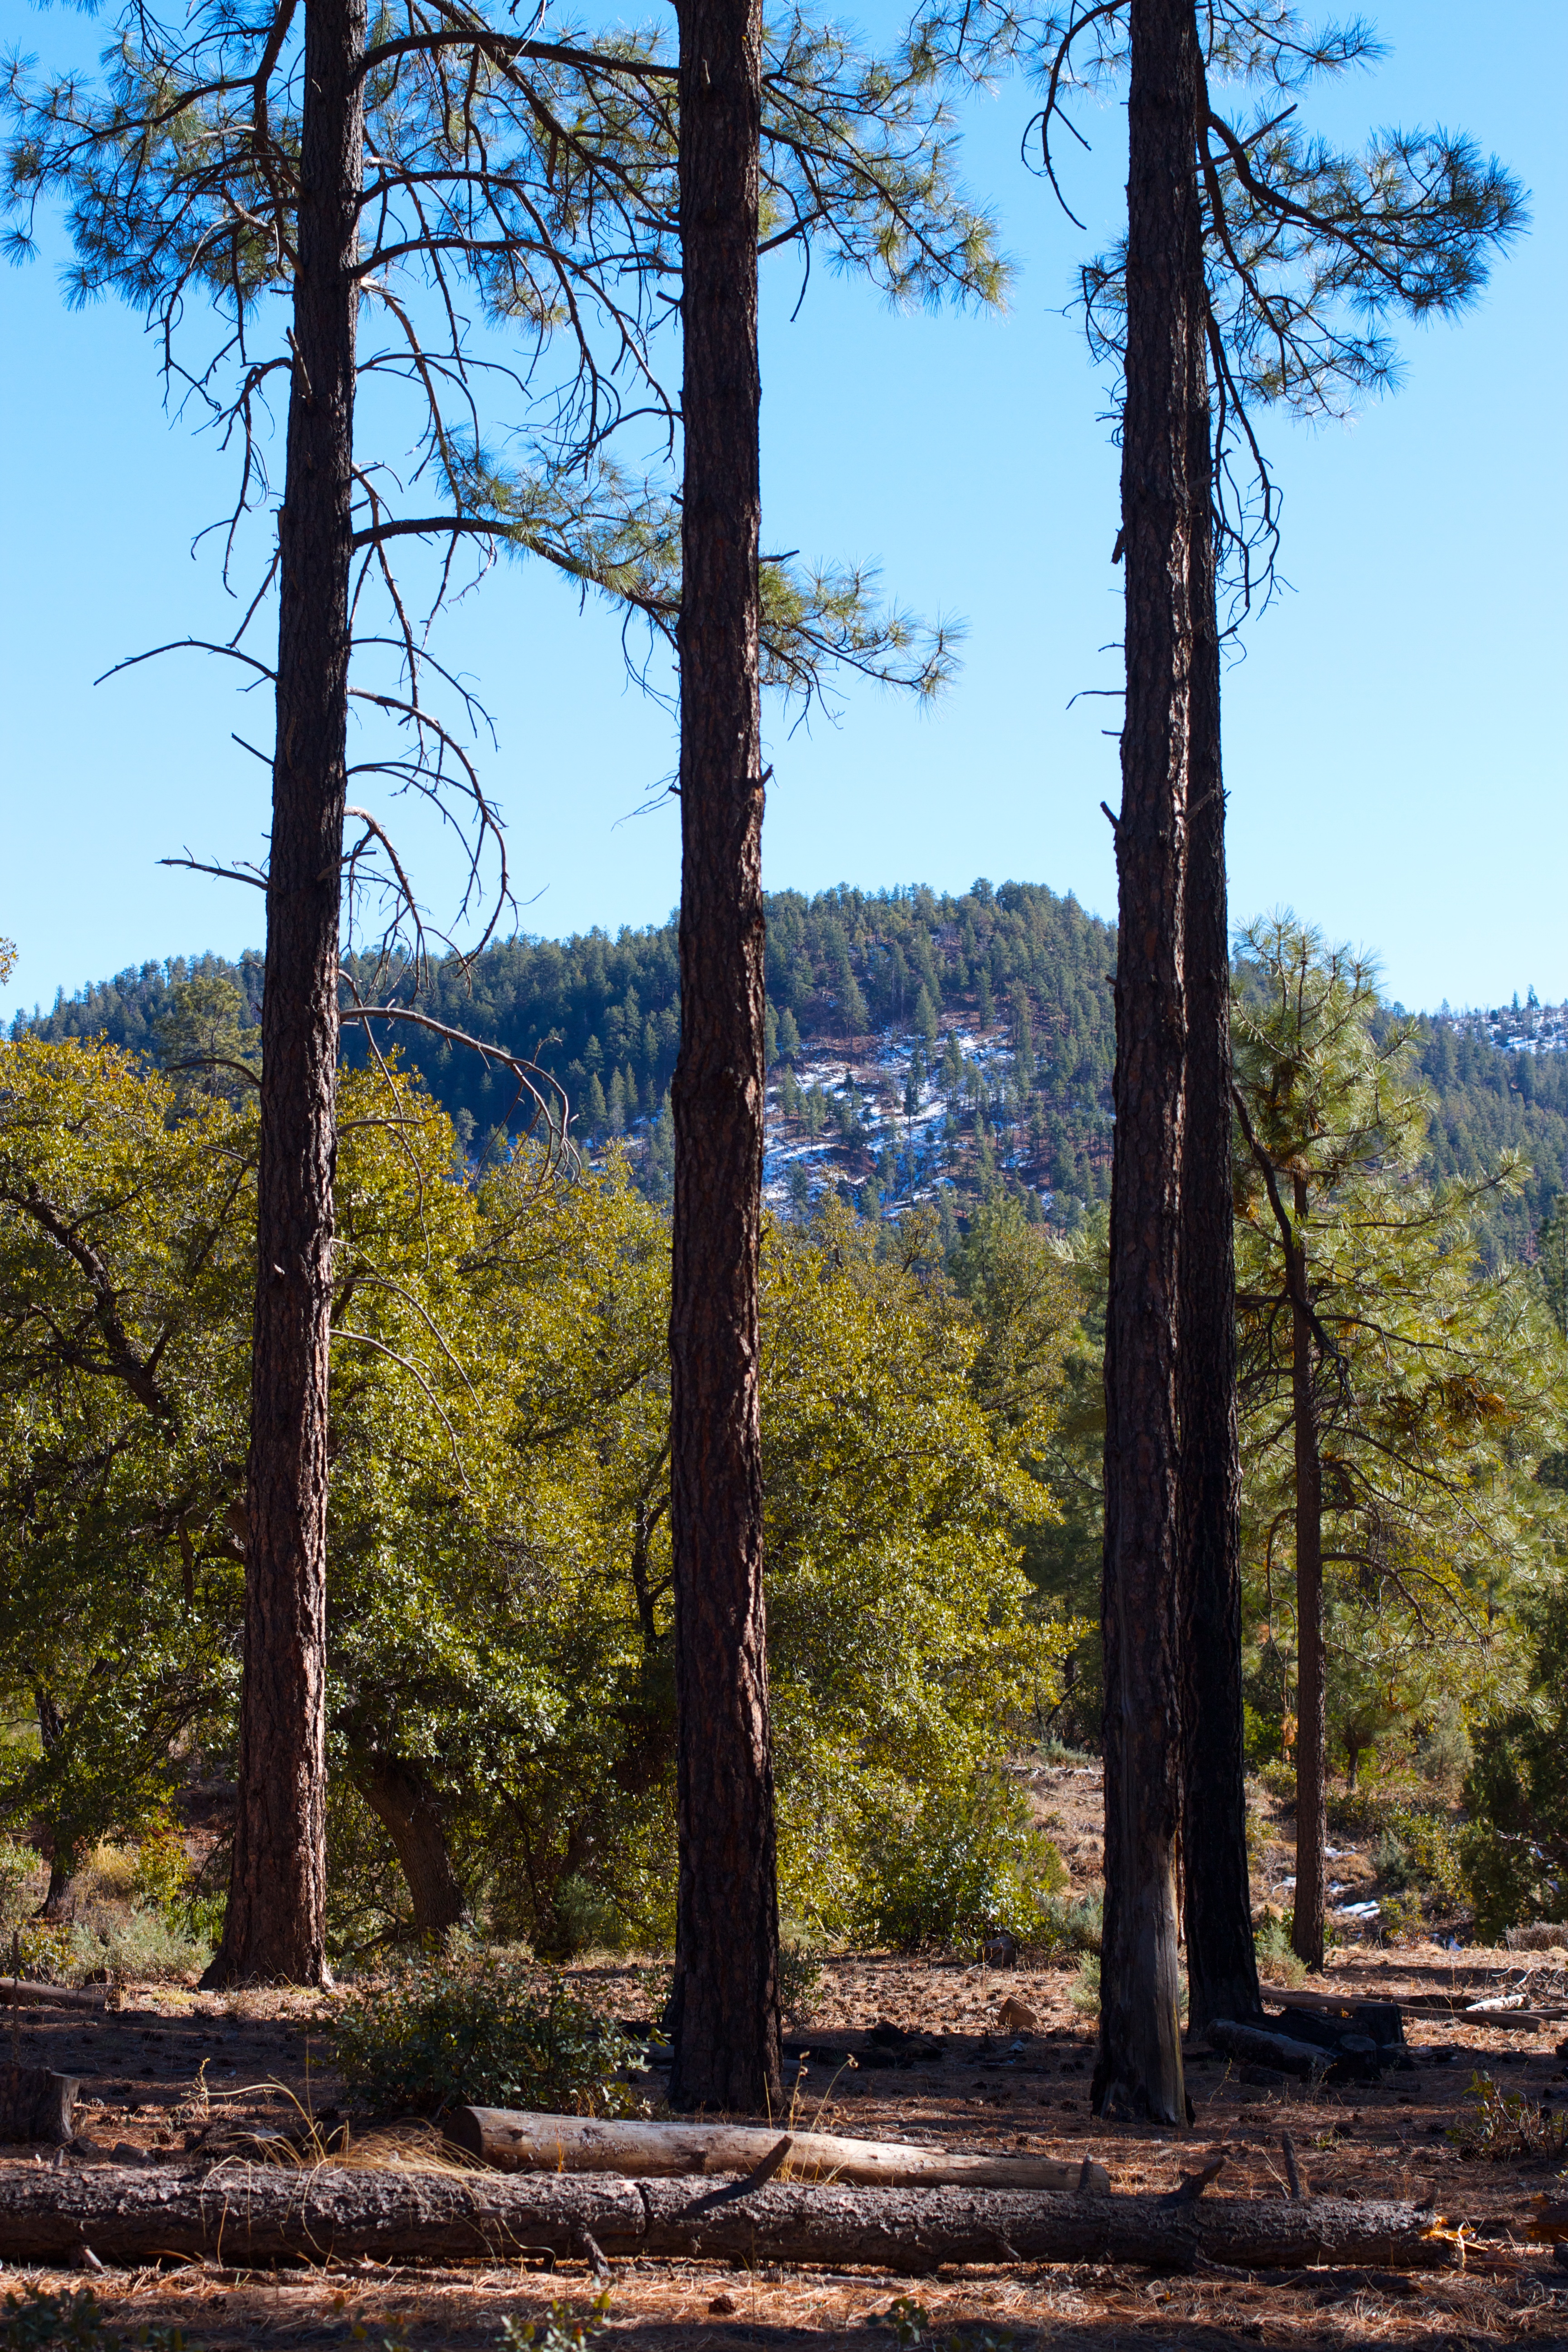
landscape, tree, nature, forest, wilderness, mountain, plant, trail, leaf, autumn, ridge, cool image, woodland, habitat, ecosystem, natural environment, woody plant, temperate coniferous forest